Complement (music)

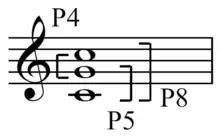
Traditional interval complementation: P4 + P5 = P8

In music theory, complement refers to either traditional interval complementation, or the aggregate complementation of twelve-tone and serialism.